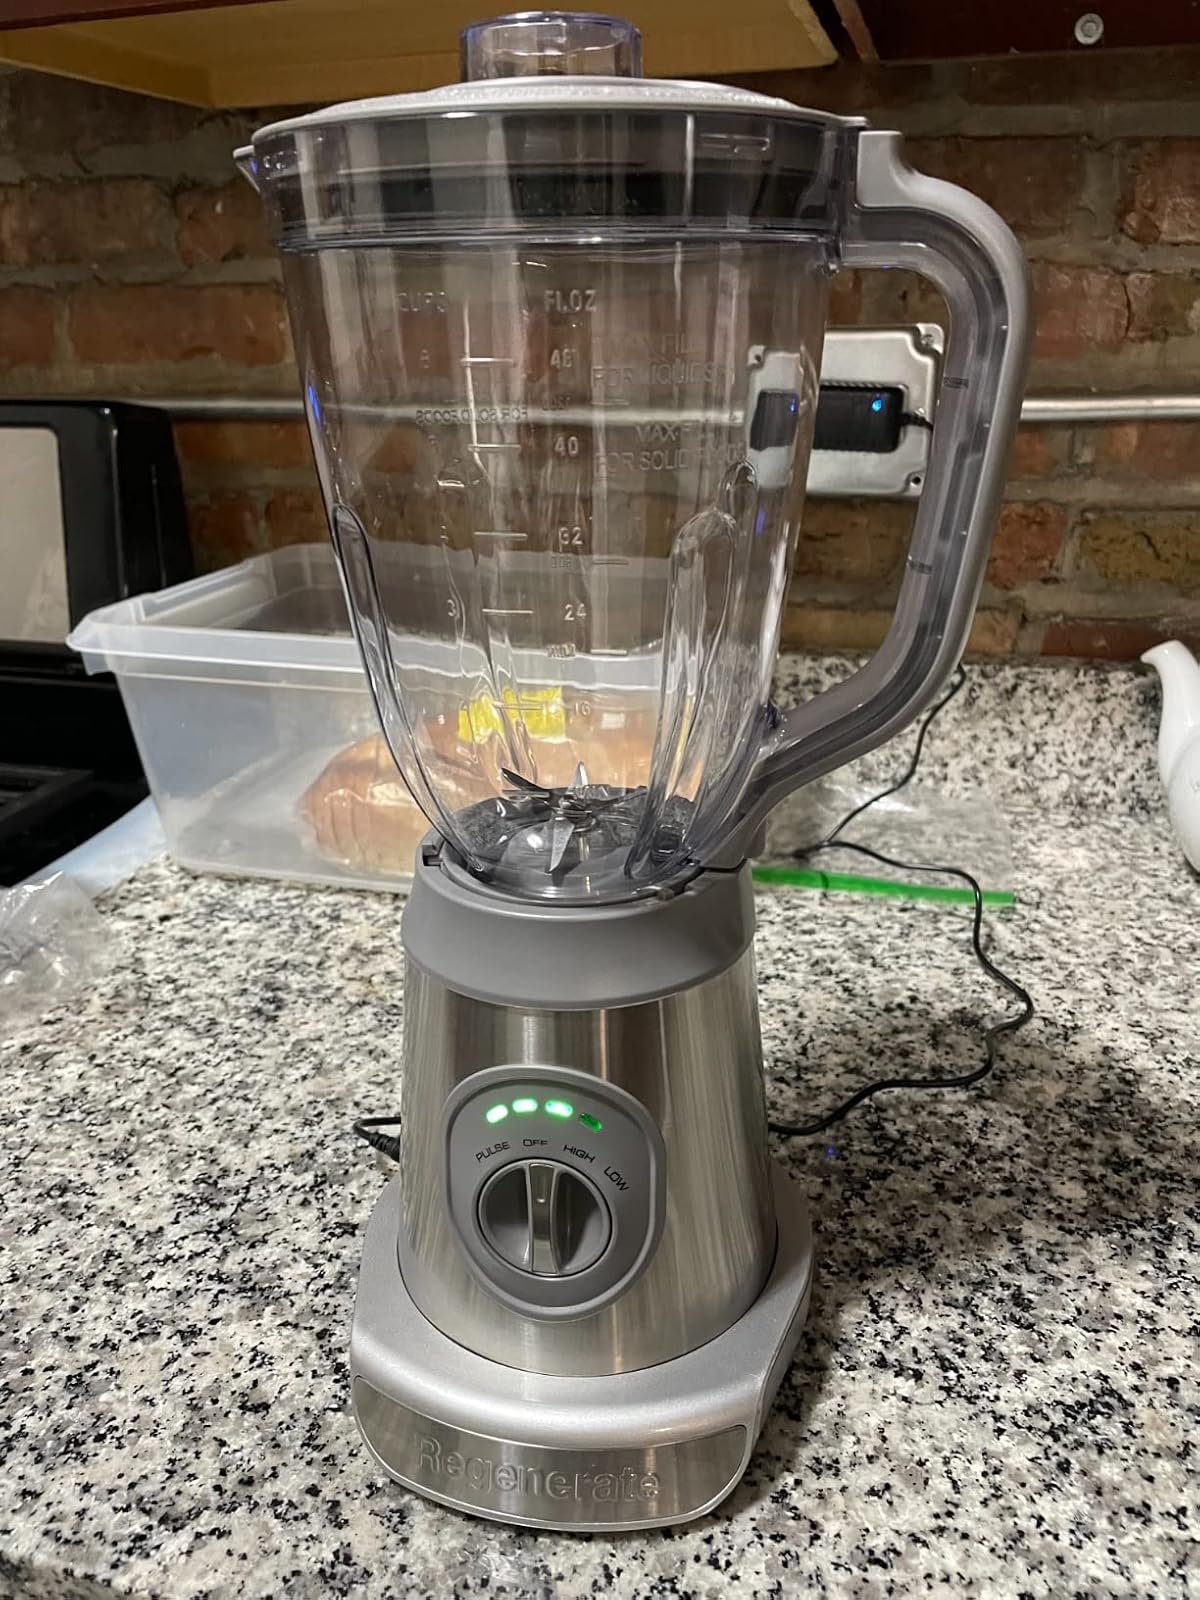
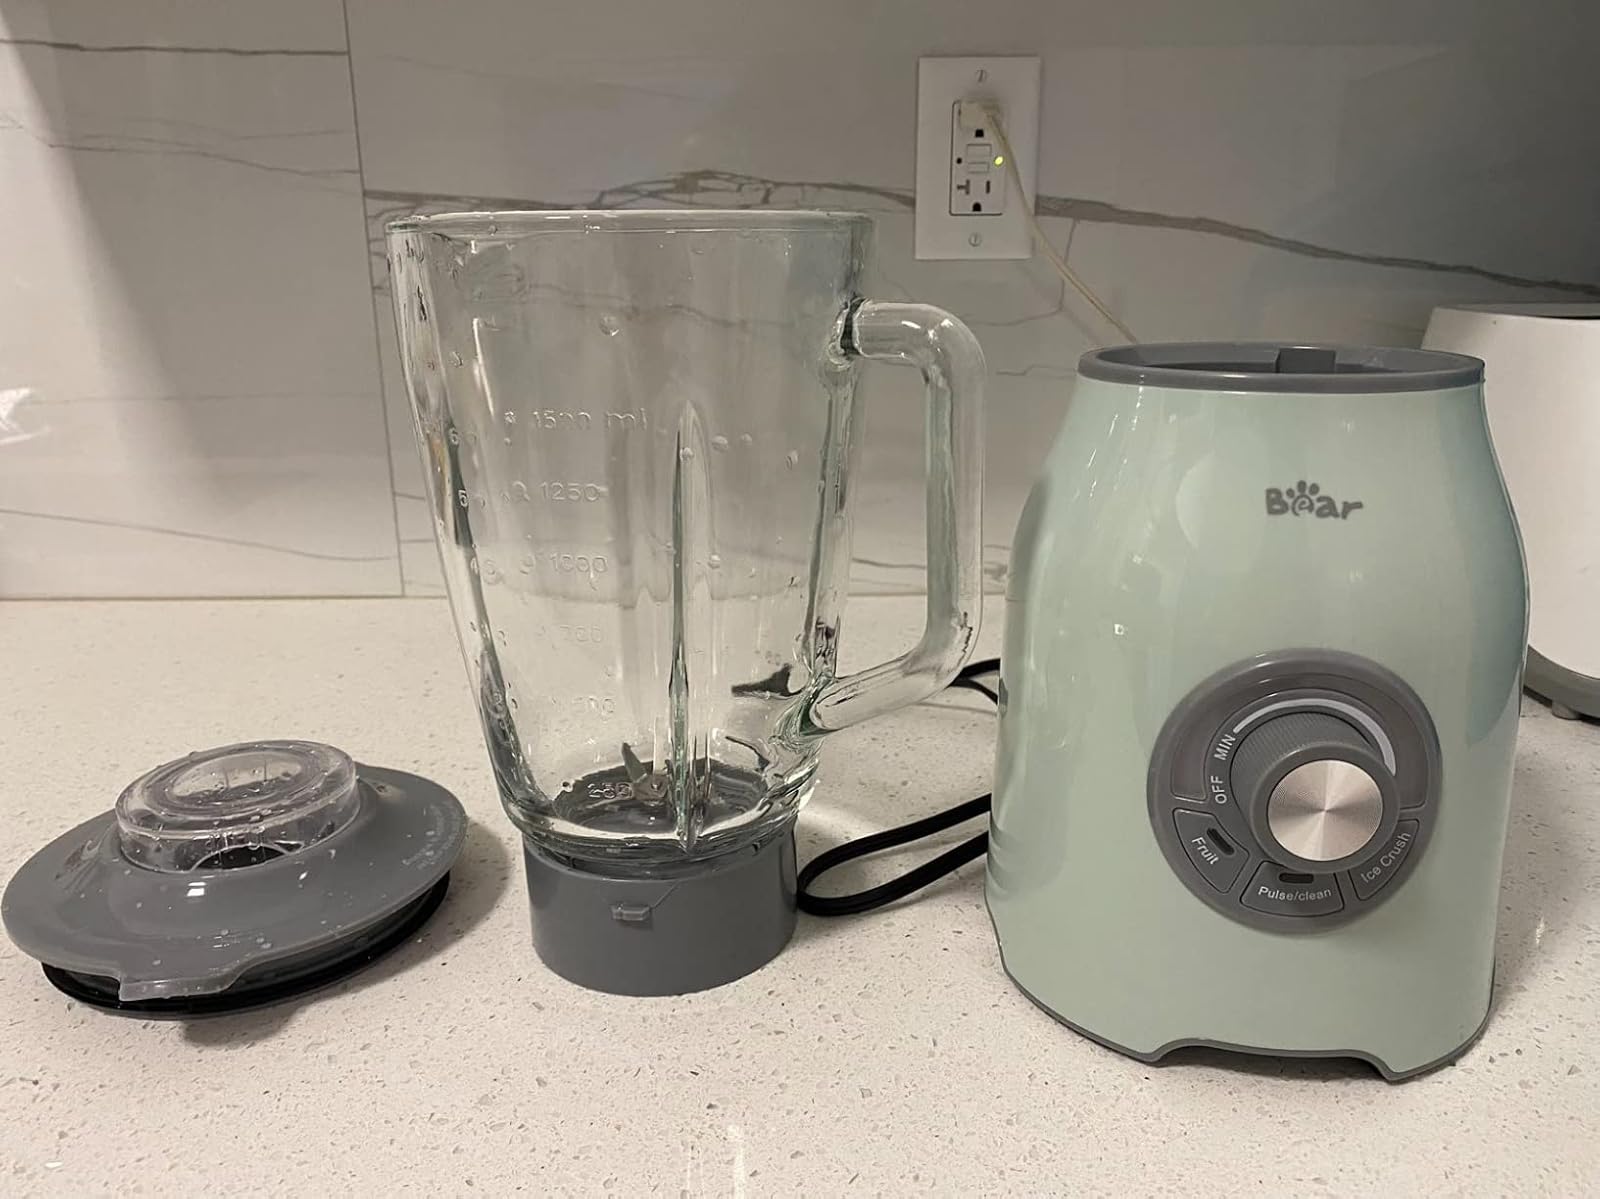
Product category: items_blender
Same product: no